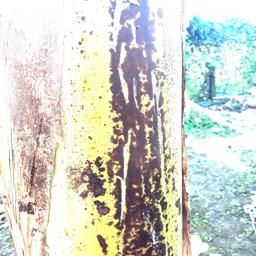
Label: PSEUDOSTEM WEEVIL